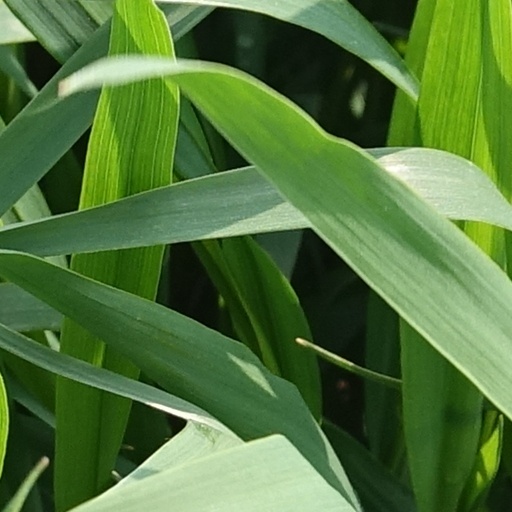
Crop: wheat